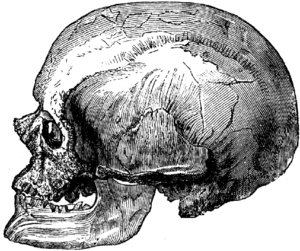
L'Aurignacien est la principale culture qui ouvre le Paléolithique supérieur en Europe. Il débute vers 43 000 ans avant le présent en Europe de l'Ouest, où il semble coïncider avec l'arrivée d'Homo sapiens. L'Aurignacien est caractérisé par ses industries osseuse et lithique. Le Gravettien succède en Europe à l'Aurignacien à partir de 31 000 ans AP.
Peștera Muierilor, ou Peștera Muierii, est une grotte avec un système élaboré situé dans la commune de Baia de Fier, dans le județ de Gorj en Roumanie. Elle contient d'abondants restes d'ours des cavernes ainsi qu'un crâne humain.